Bukharan Quarter

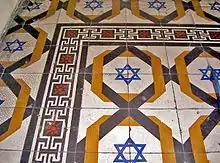
Decorative tiled floor of the "Armon"

Between 1905–1914 Bukharan merchant Elisha Yehudayoff and his son-in-law, Yisrael Haim Hefetz, built the "Armon" (lit. "palace") using local limestone and Italian marble with Italian-baroque ornaments. The "Armon" hosted many of the leading figures of the time. During World War I, the Ottoman army had its headquarters there. When the British captured Jerusalem in 1917, a celebratory reception was held in the "Armon". 200 Jewish soldiers serving in the British army attended a Passover Seder there. In 1921, the founding convention of the Chief Rabbinate took place at the "Armon", at which Rabbis Abraham Isaac Kook and Jacob Meir were elected. At the end of the British Mandate the "Armon" served as a meeting place for the Irgun.